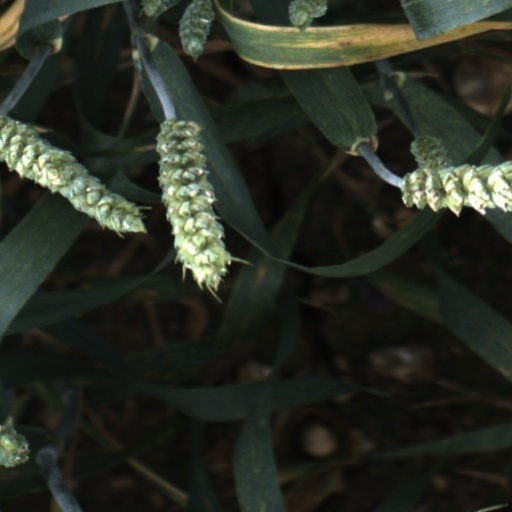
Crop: wheat